Santa Maria della Carità, Mantua

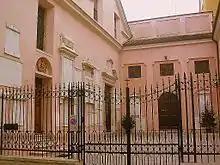
Church façade

A church at the site is documented from the year 984. The church was affiliated with the jewelers of the city. In 1613 it underwent reconstruction, and achieved its present shape in 1752.